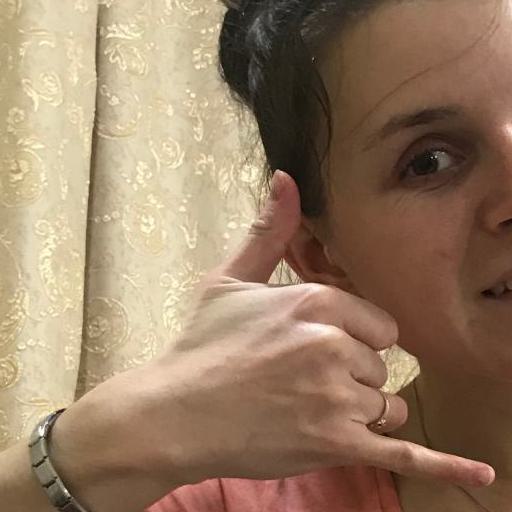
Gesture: call